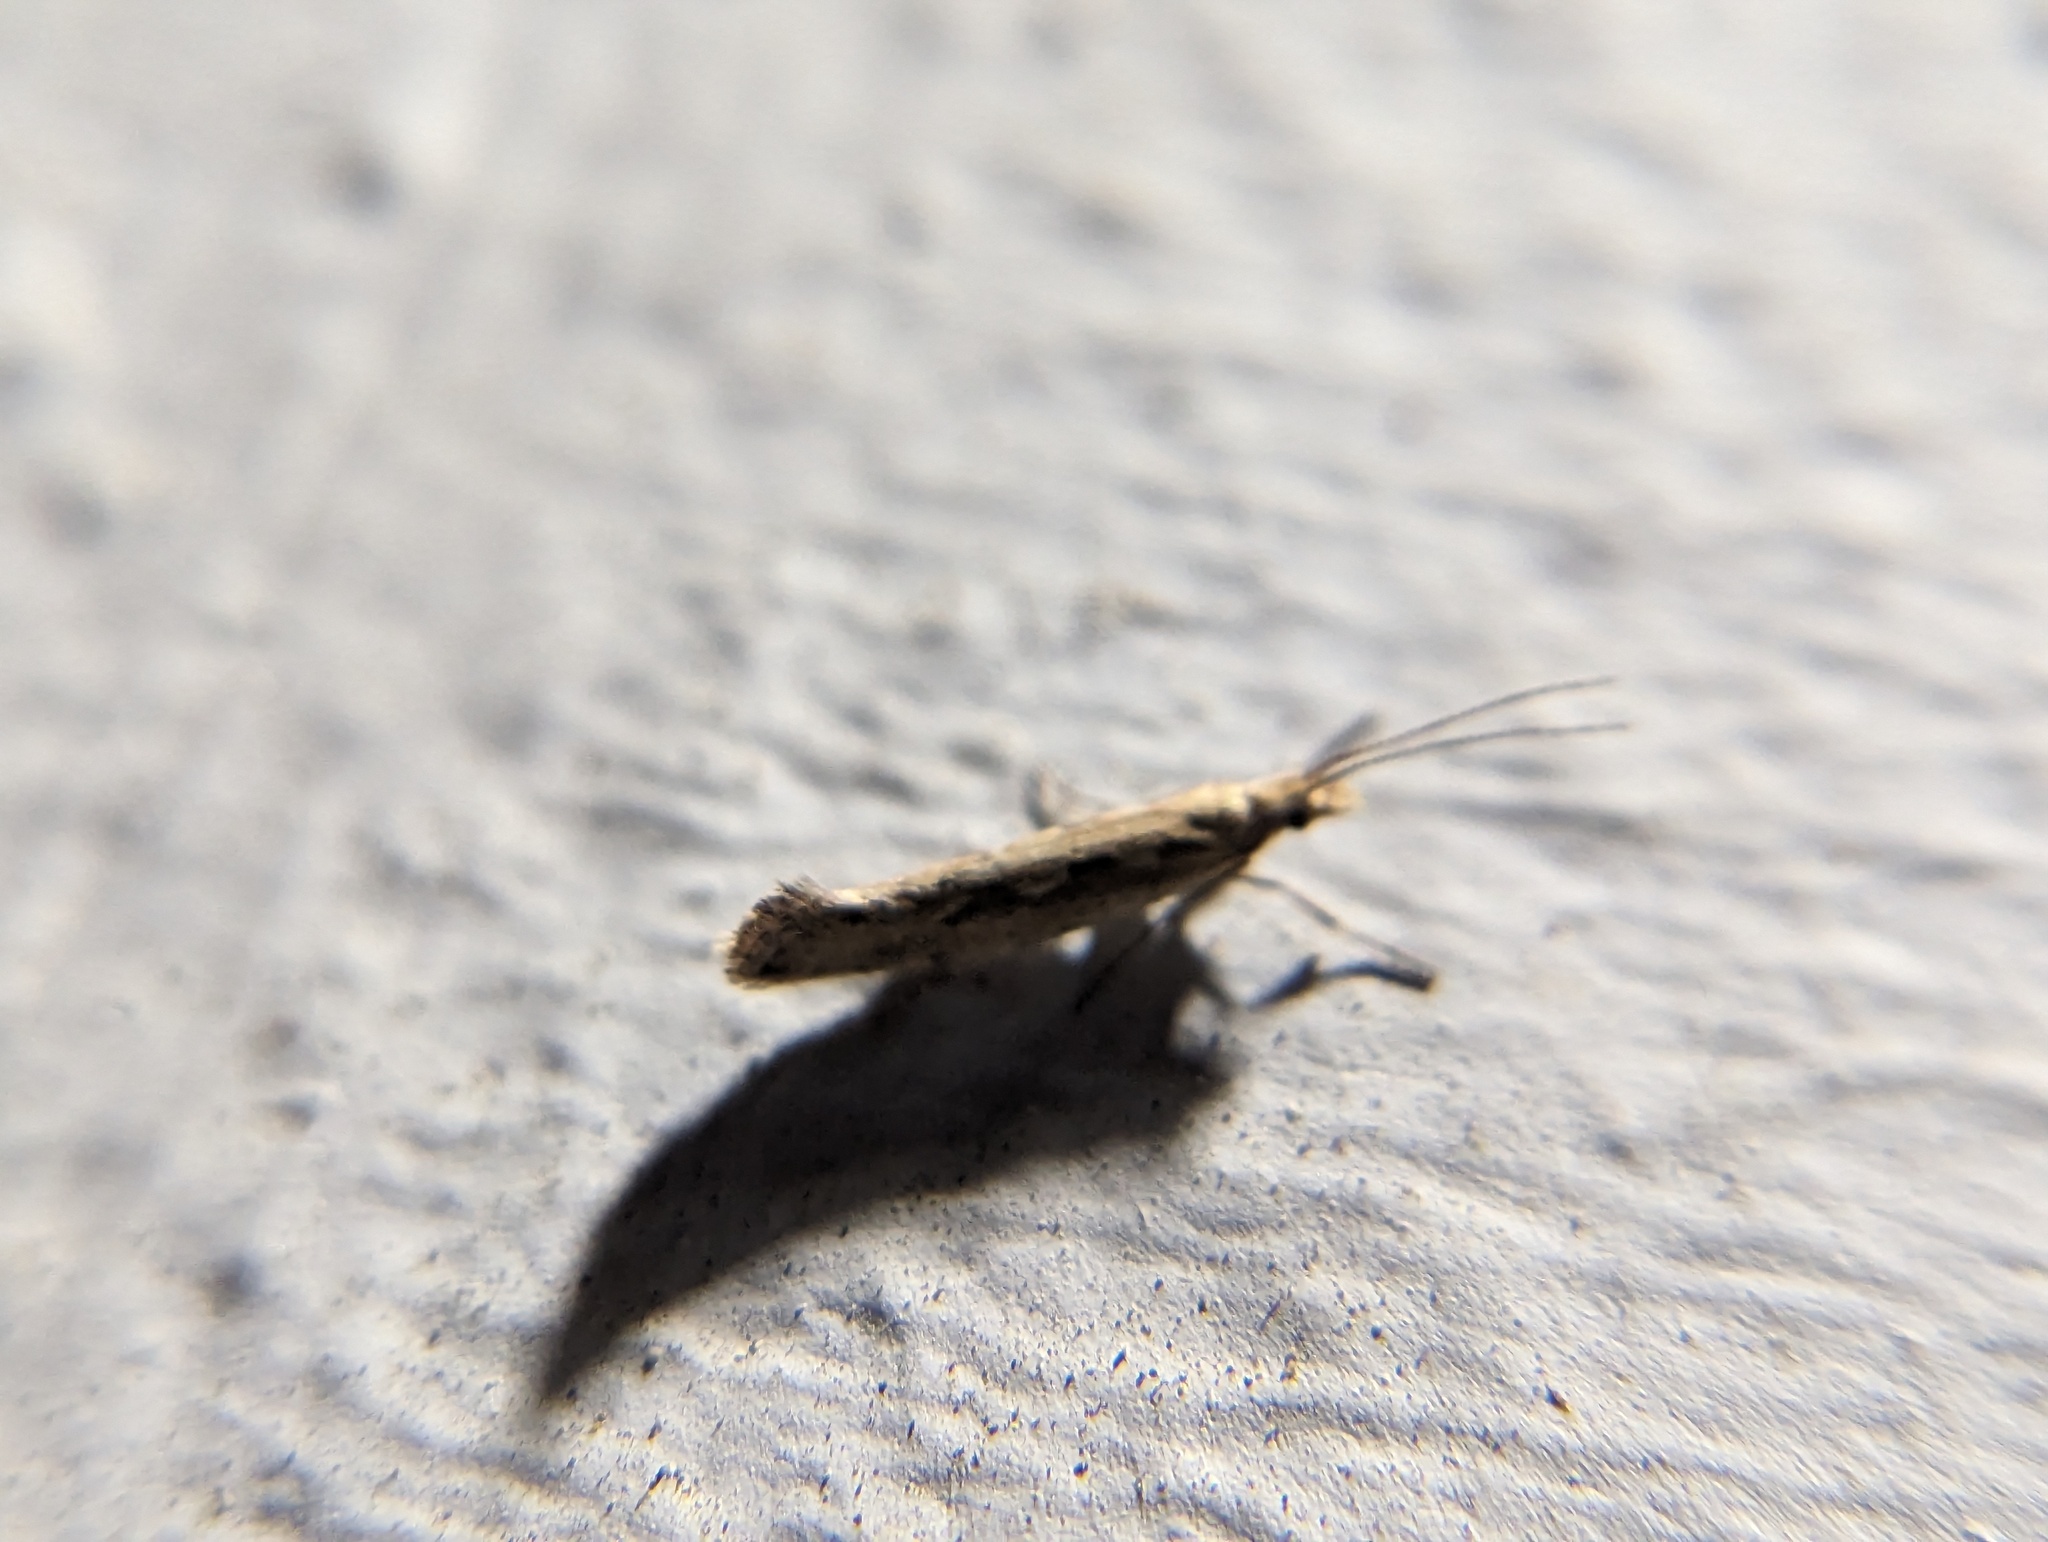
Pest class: diamondback_moth